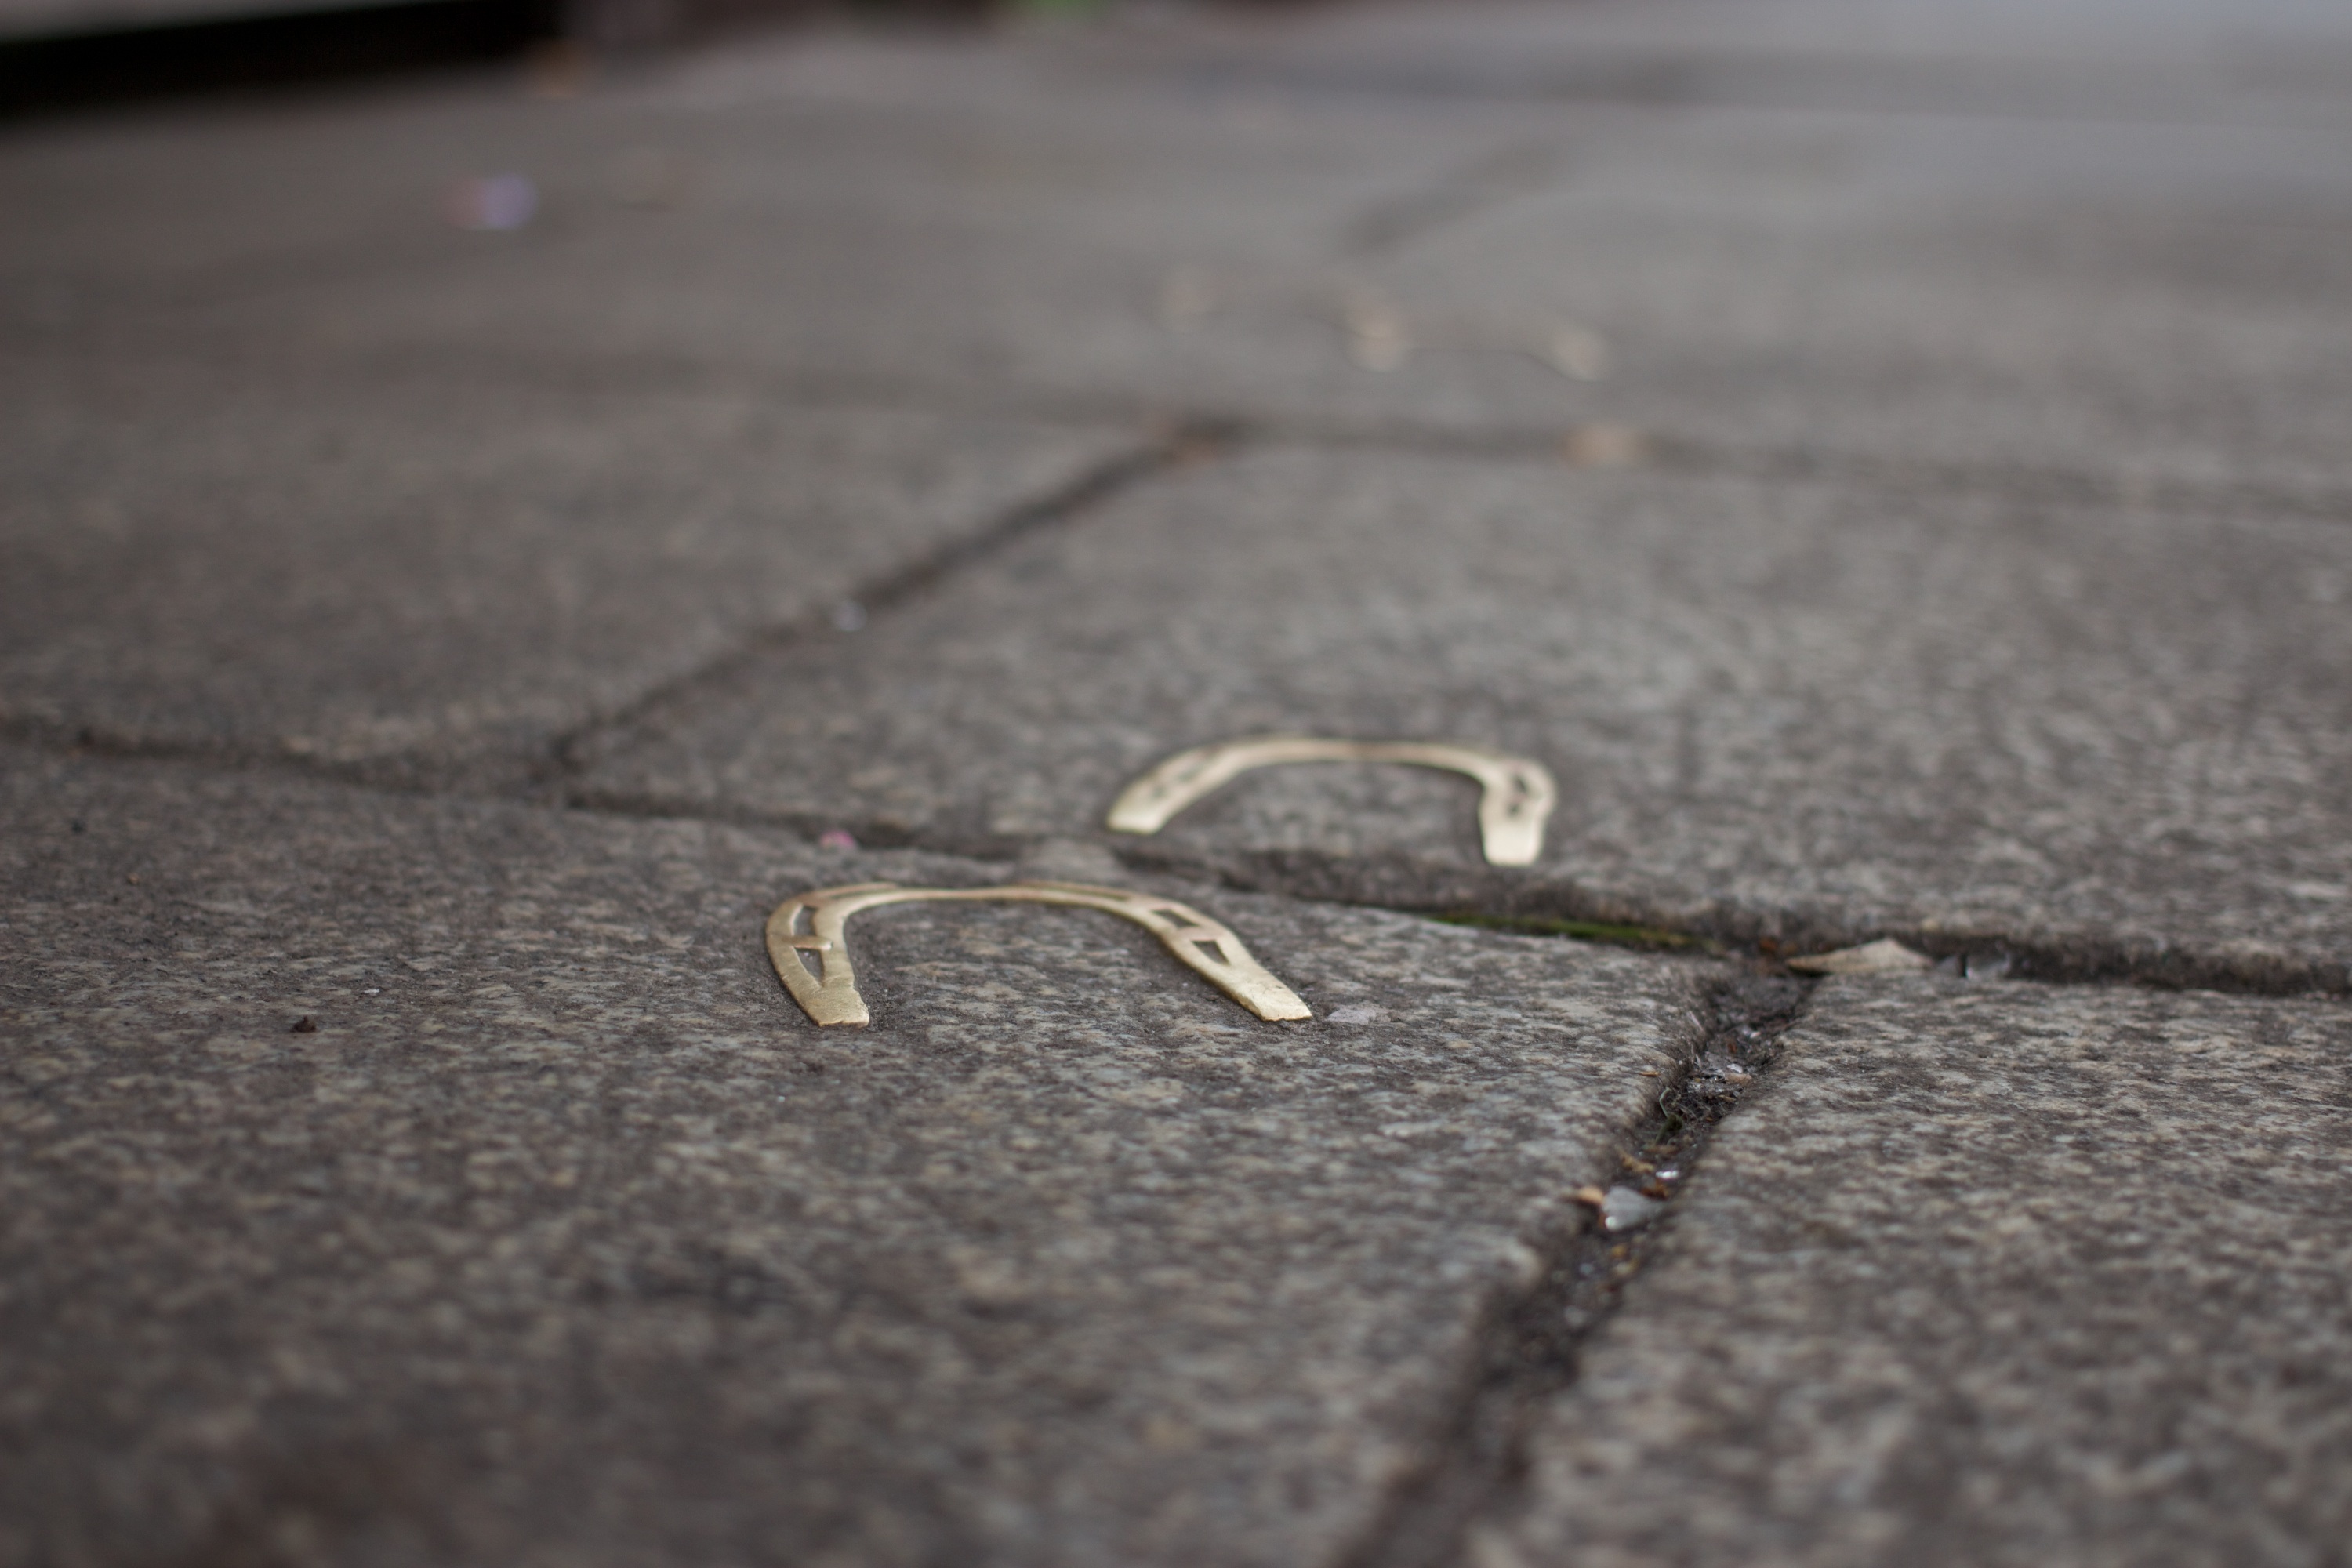
path, pathway, outdoor, walking, wood, road, street, ground, sidewalk, stone, asphalt, pavement, walkway, walk, line, brick, surface, textured, close up, background, paving, footpath, horseshoes, macro photography, paved, road surface